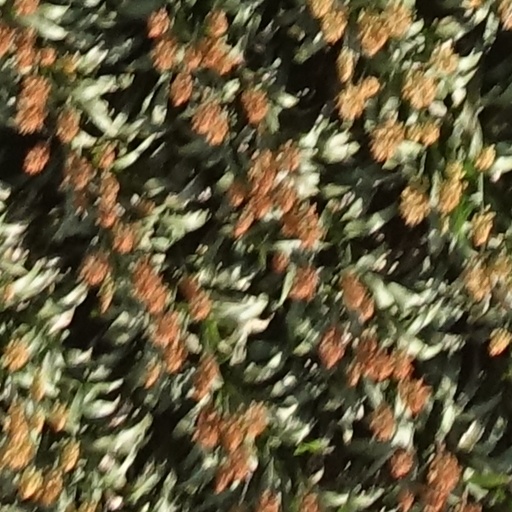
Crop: sorghum